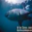
Label: shark